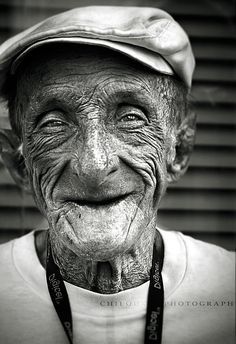
Gender: men